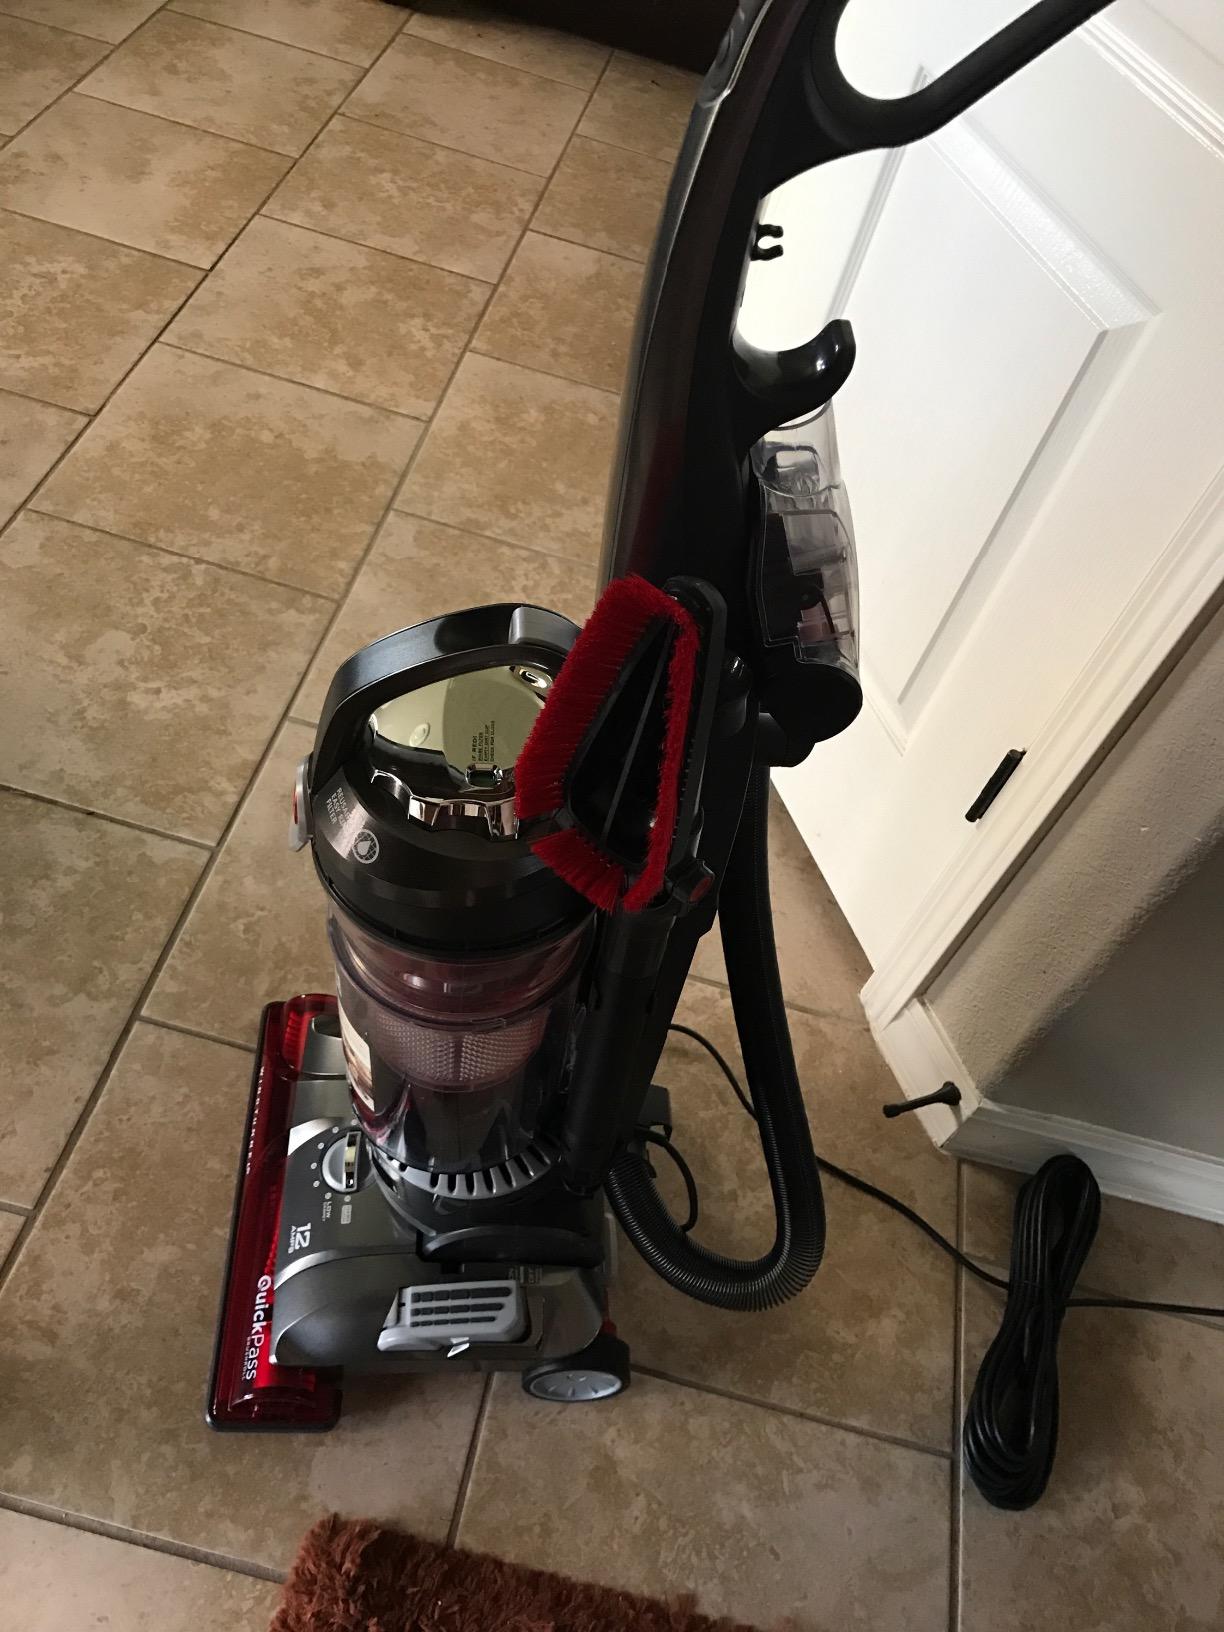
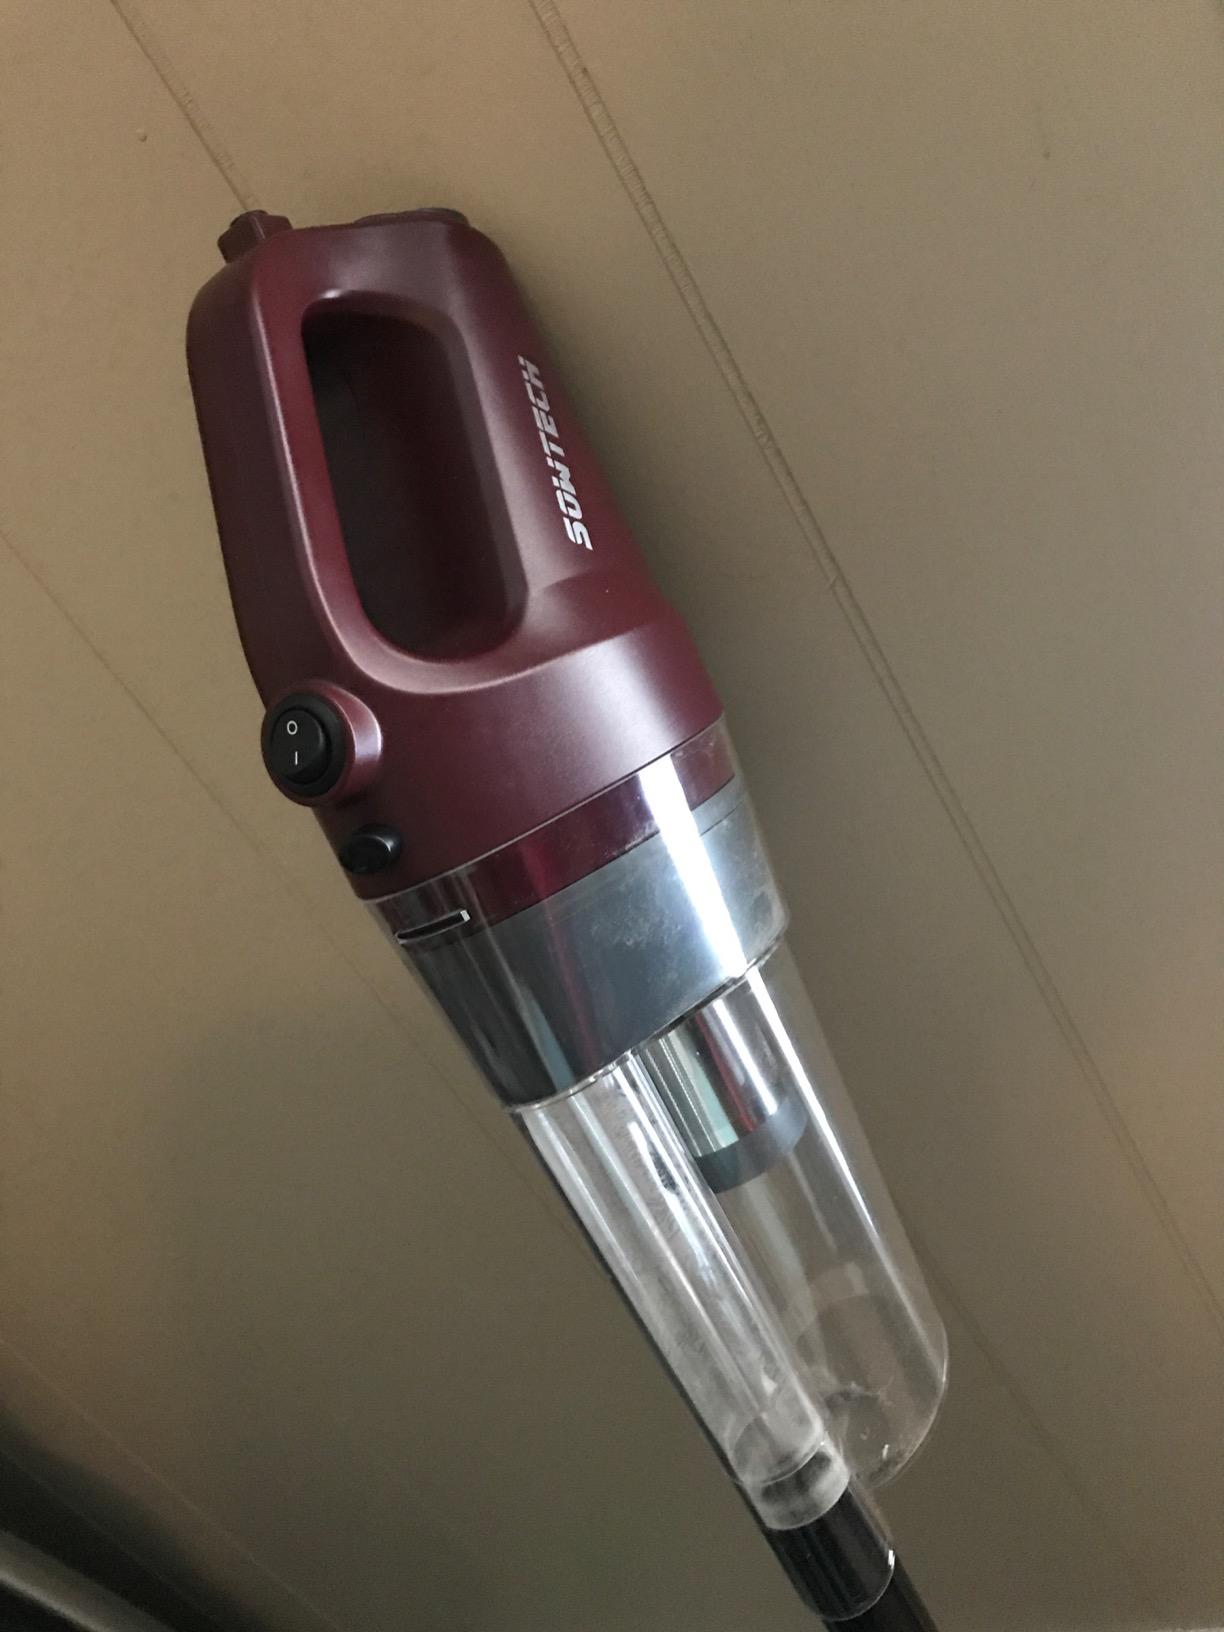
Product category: items_vacuum
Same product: no